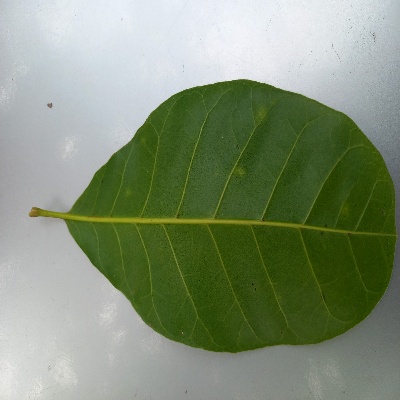
Crop: Cashew
Condition: healthy